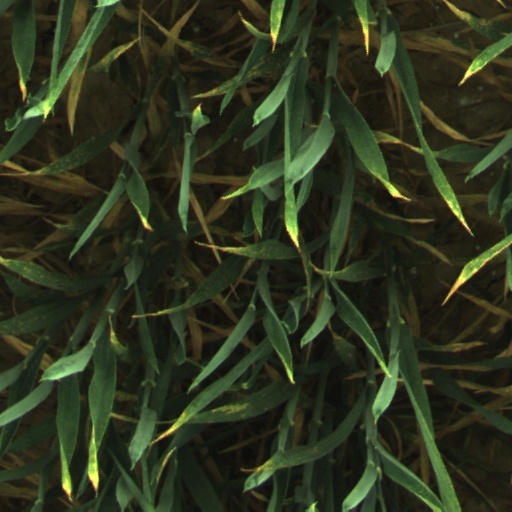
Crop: wheat